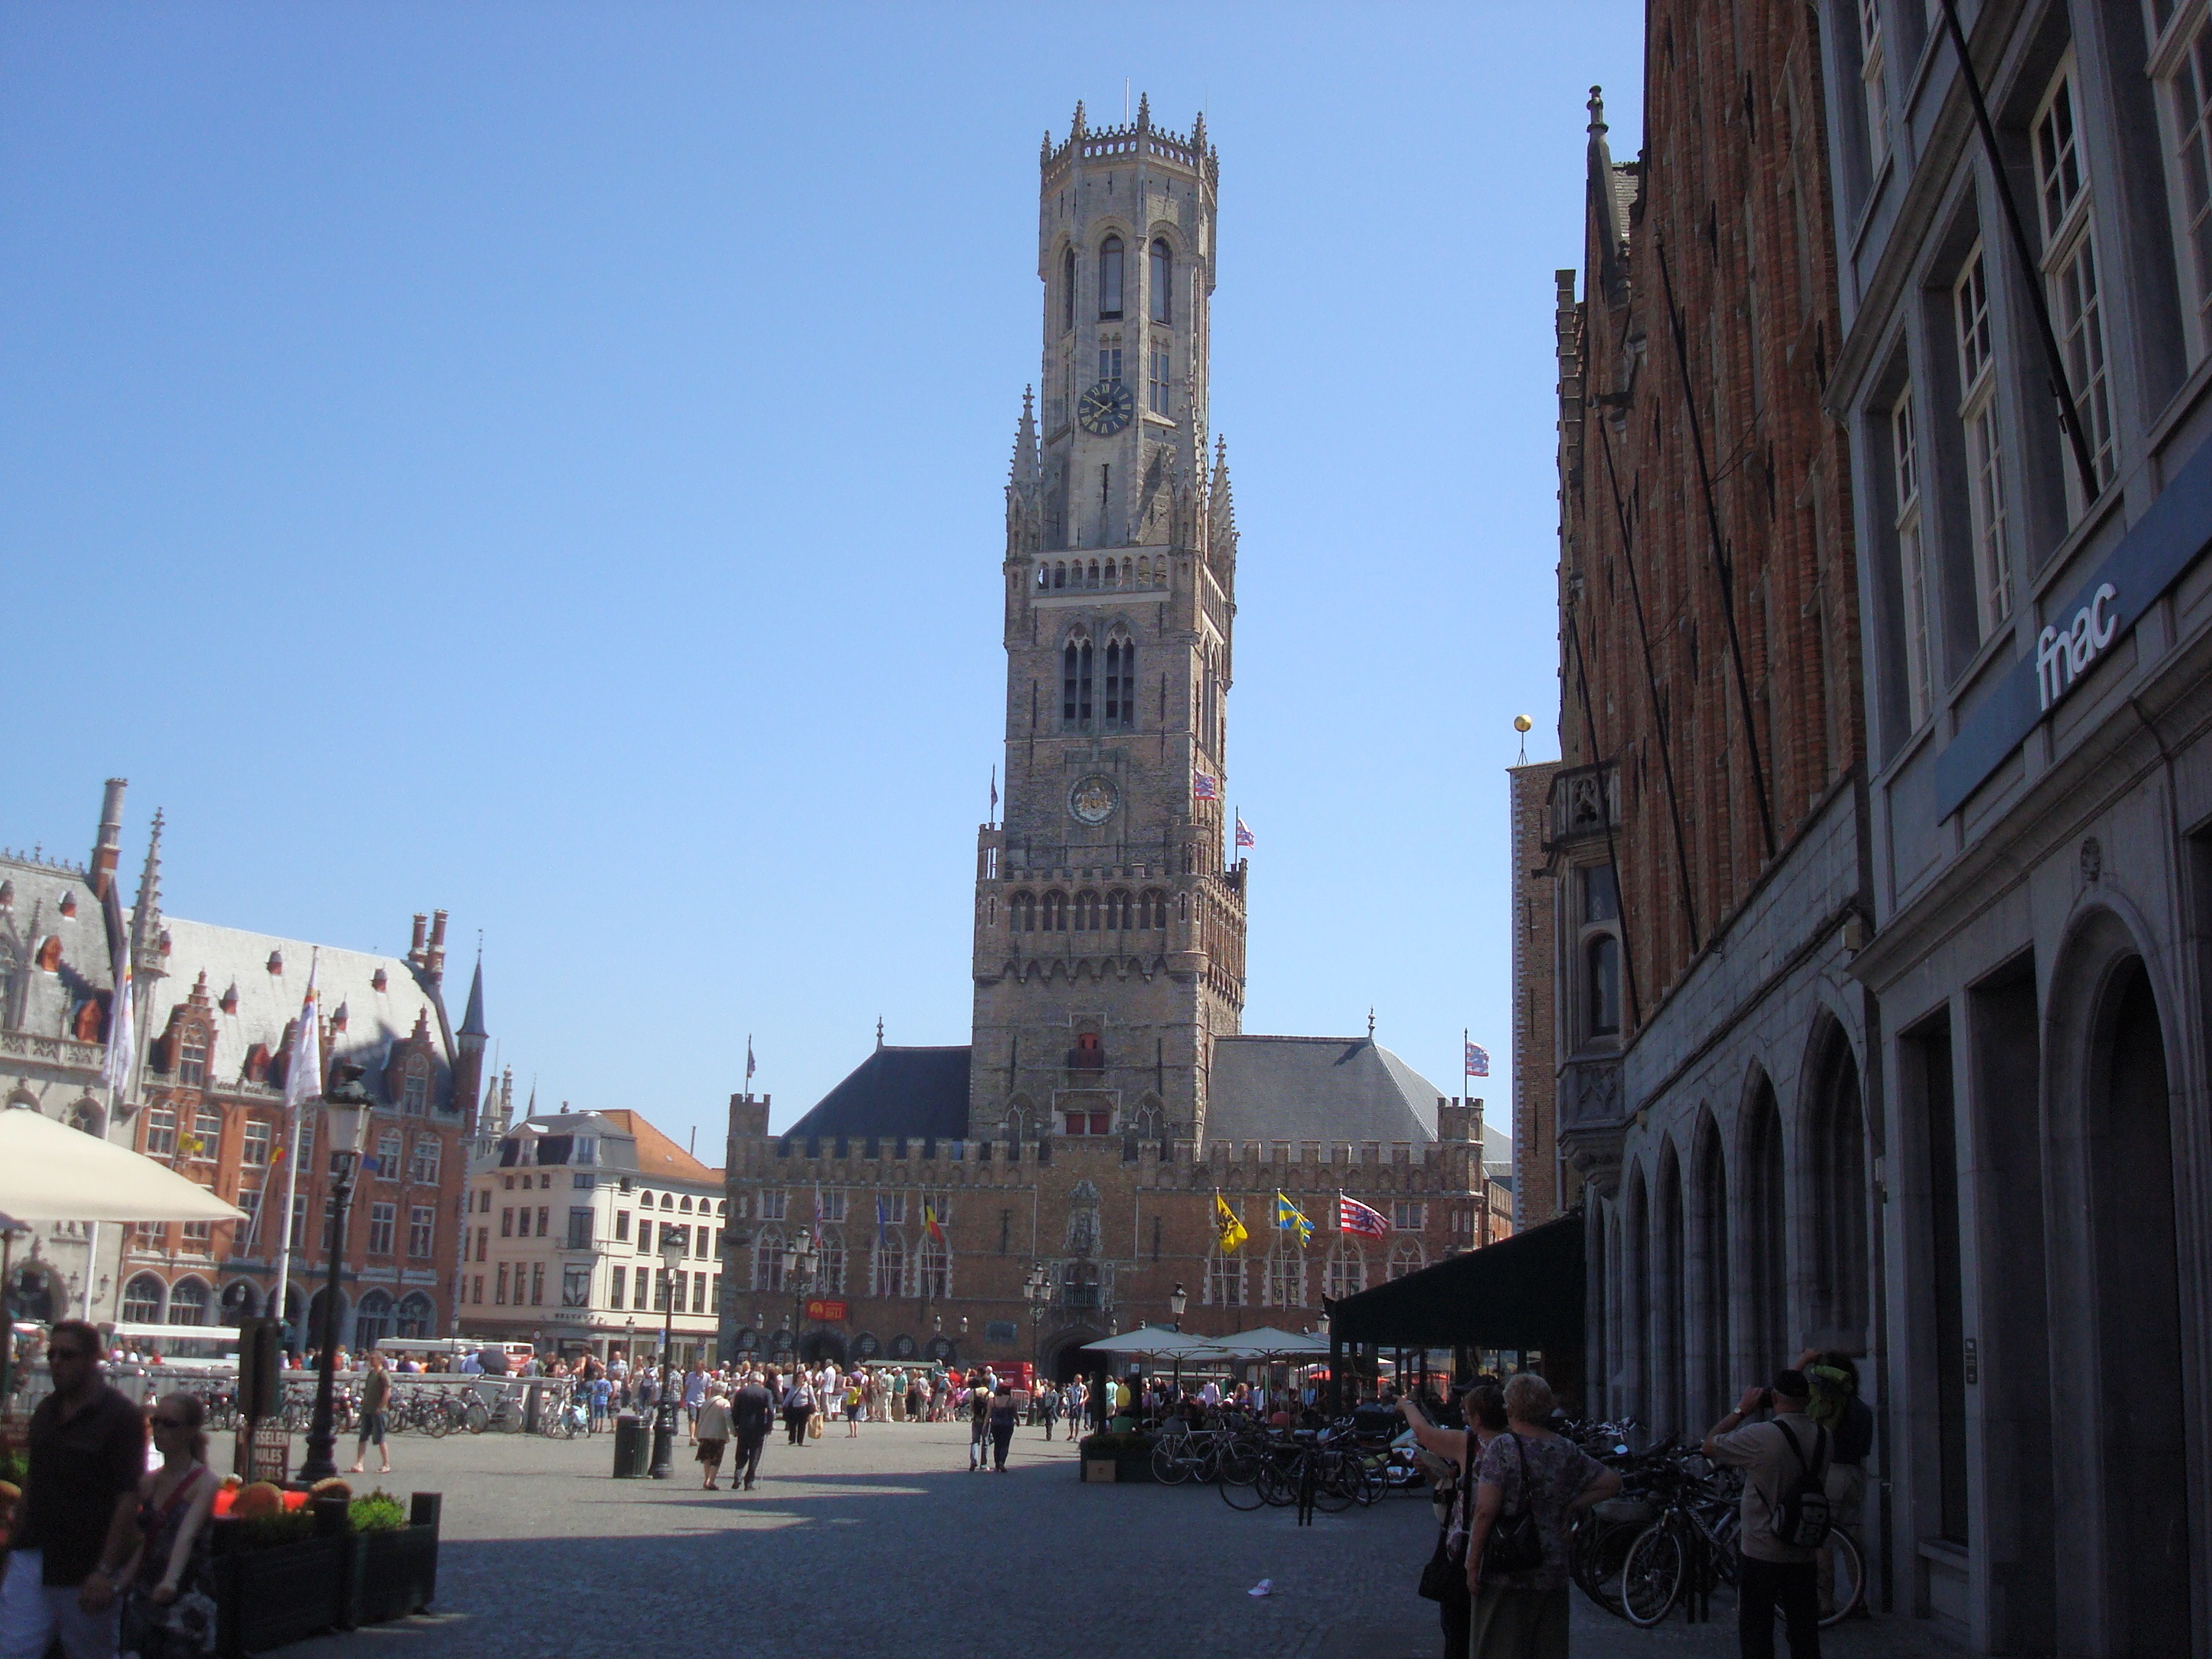
architecture, town, city, skyscraper, cityscape, downtown, tower, plaza, landmark, market, church, cathedral, tourism, waterway, place of worship, belgium, spire, town square, bruges, metropolis, tours, urban area, human settlement